Reni Tolvai

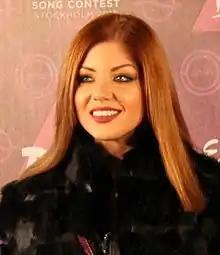
Tolvai in 2015

Renáta Tímea "Reni" Tolvai (born 24 March 1991) is a Hungarian-Romanian musician. She first came to prominence in 2010 after winning the fifth season of the Hungarian show "Megasztár". She has gone on to win multiple awards in Hungary, and took part in "A Dal" in 2012, 2016, and 2018.